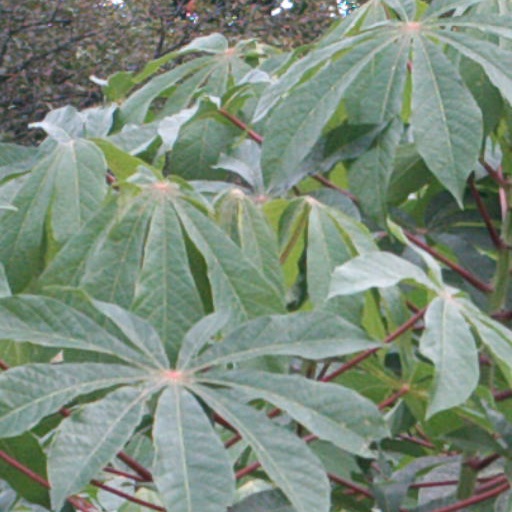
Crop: cassava